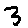
Label: 3